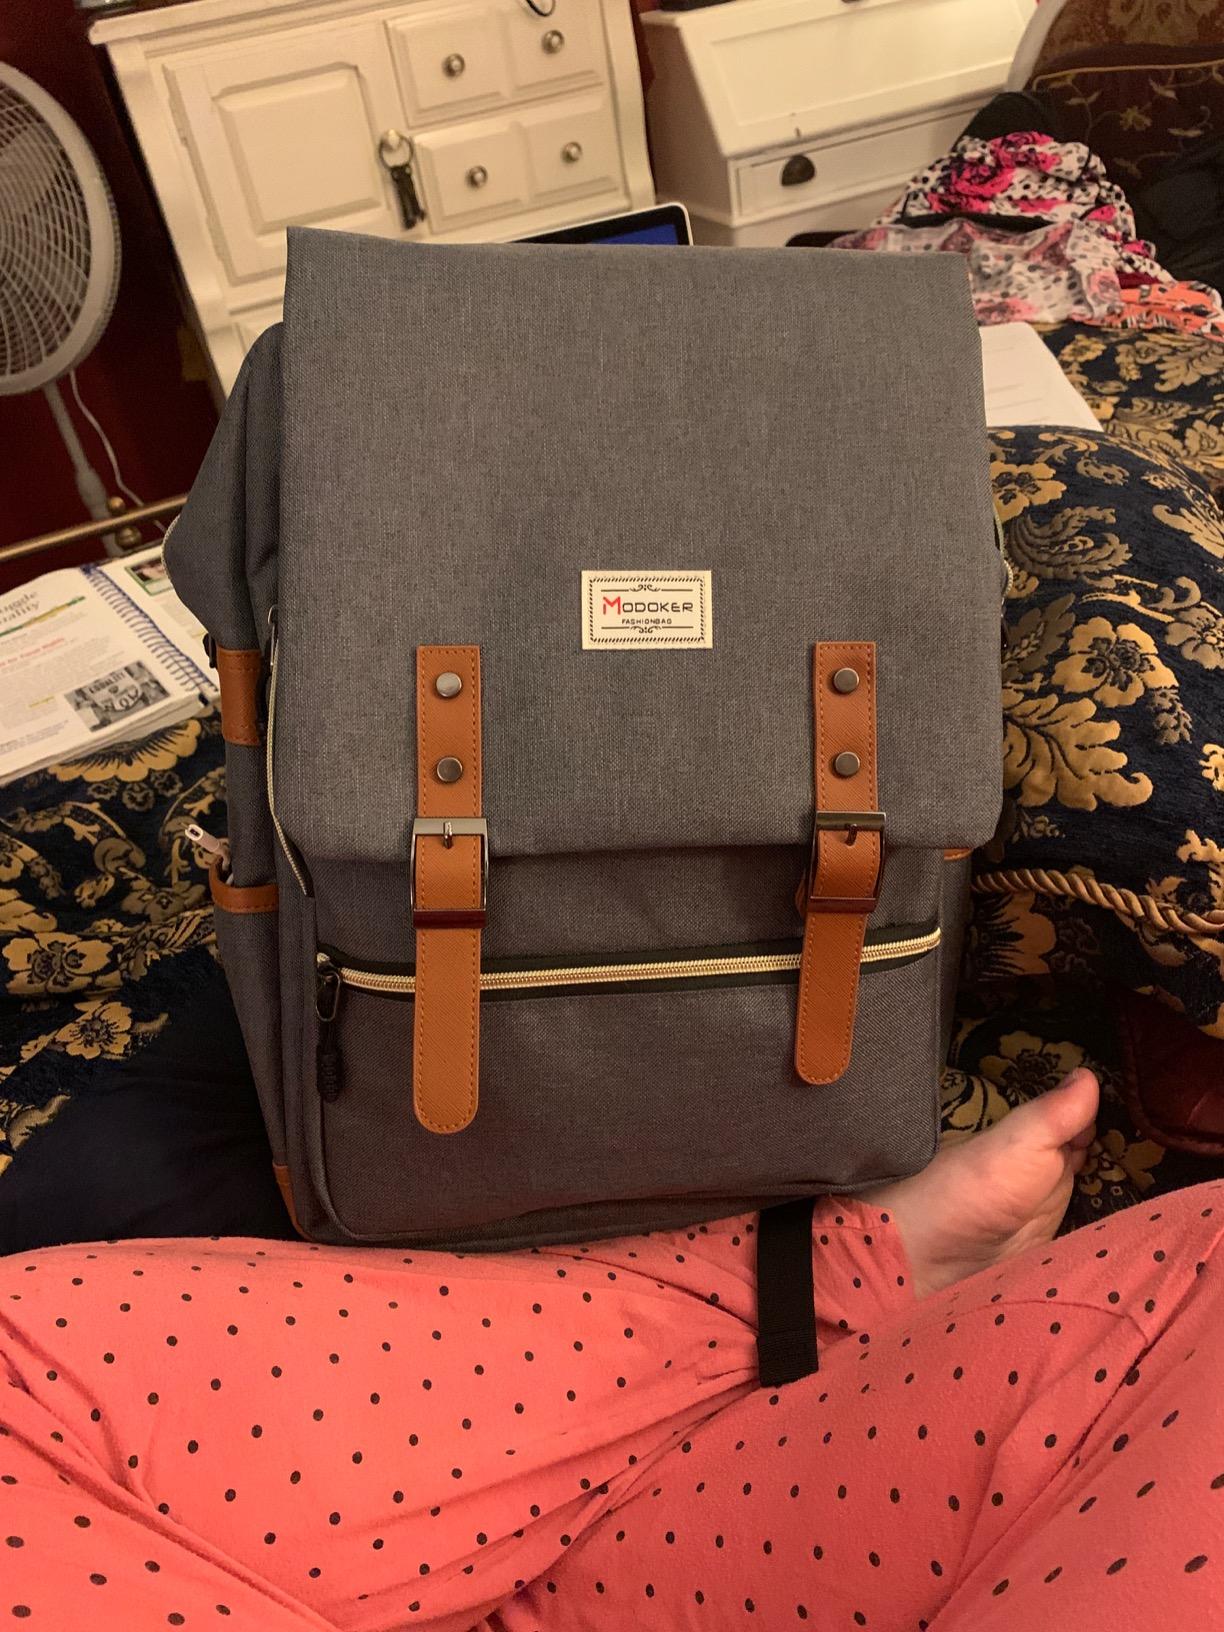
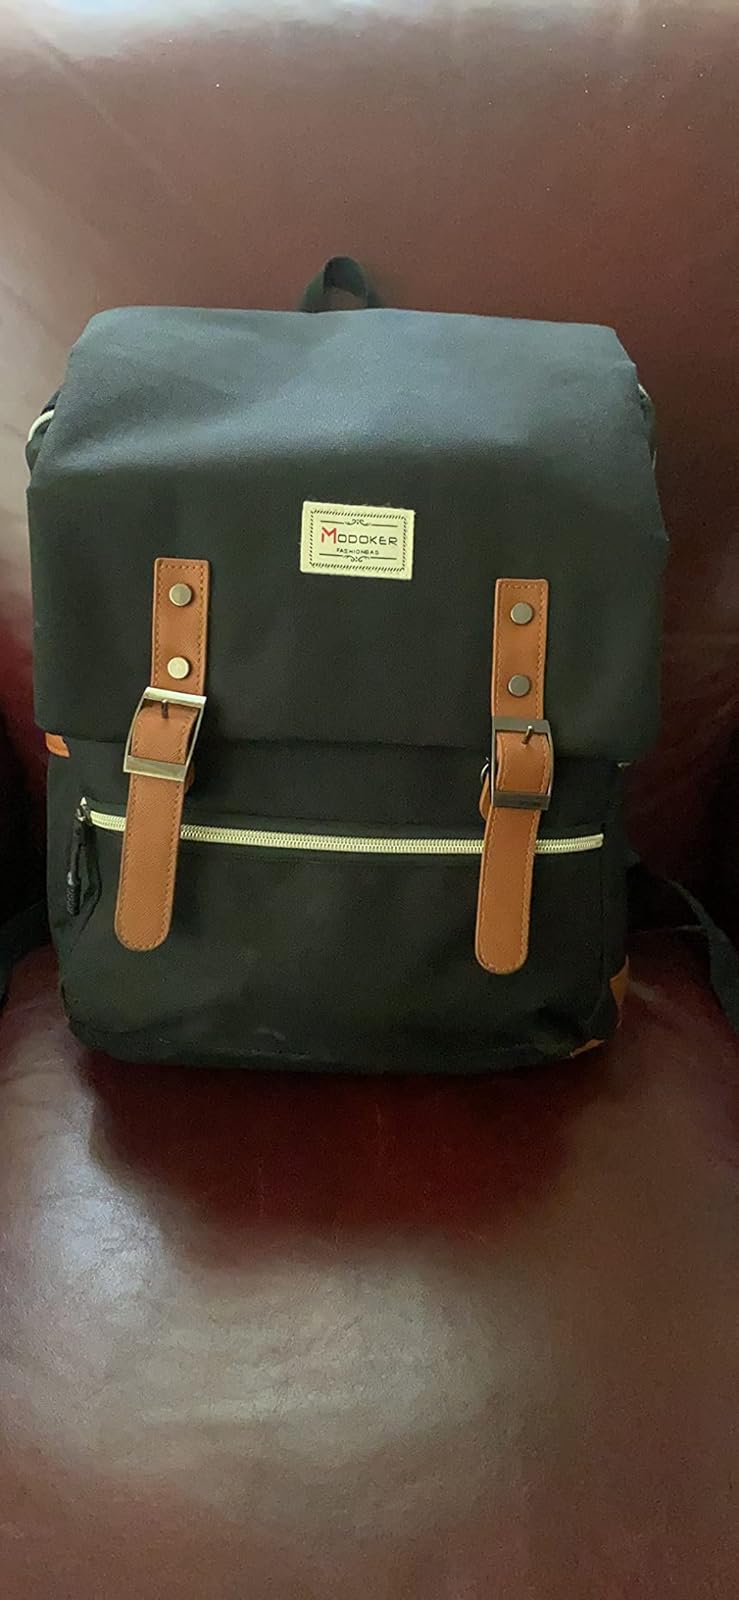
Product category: bag
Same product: no